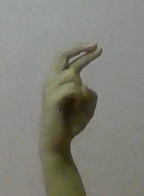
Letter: zay